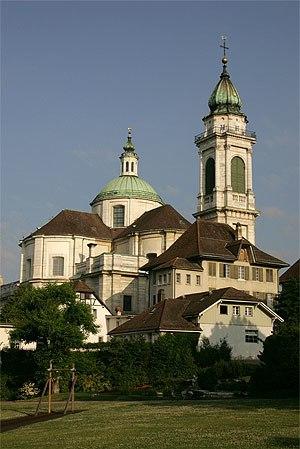
La cathédrale St Urs